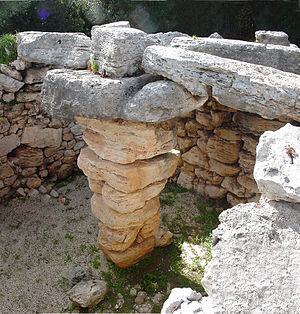
Cette liste non exhaustive recense les principaux sites mégalithiques des îles Baléares, en Espagne.